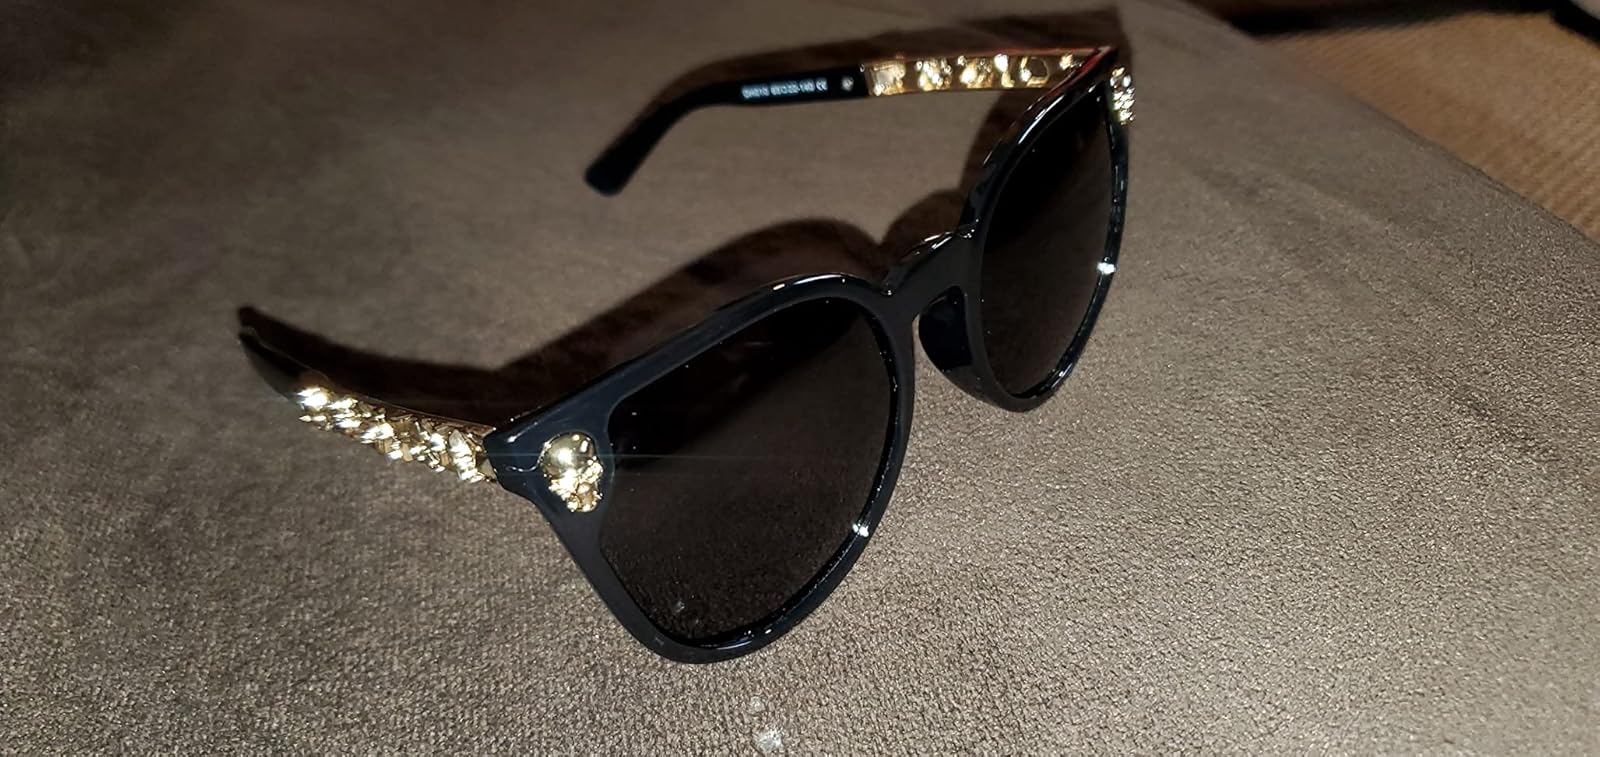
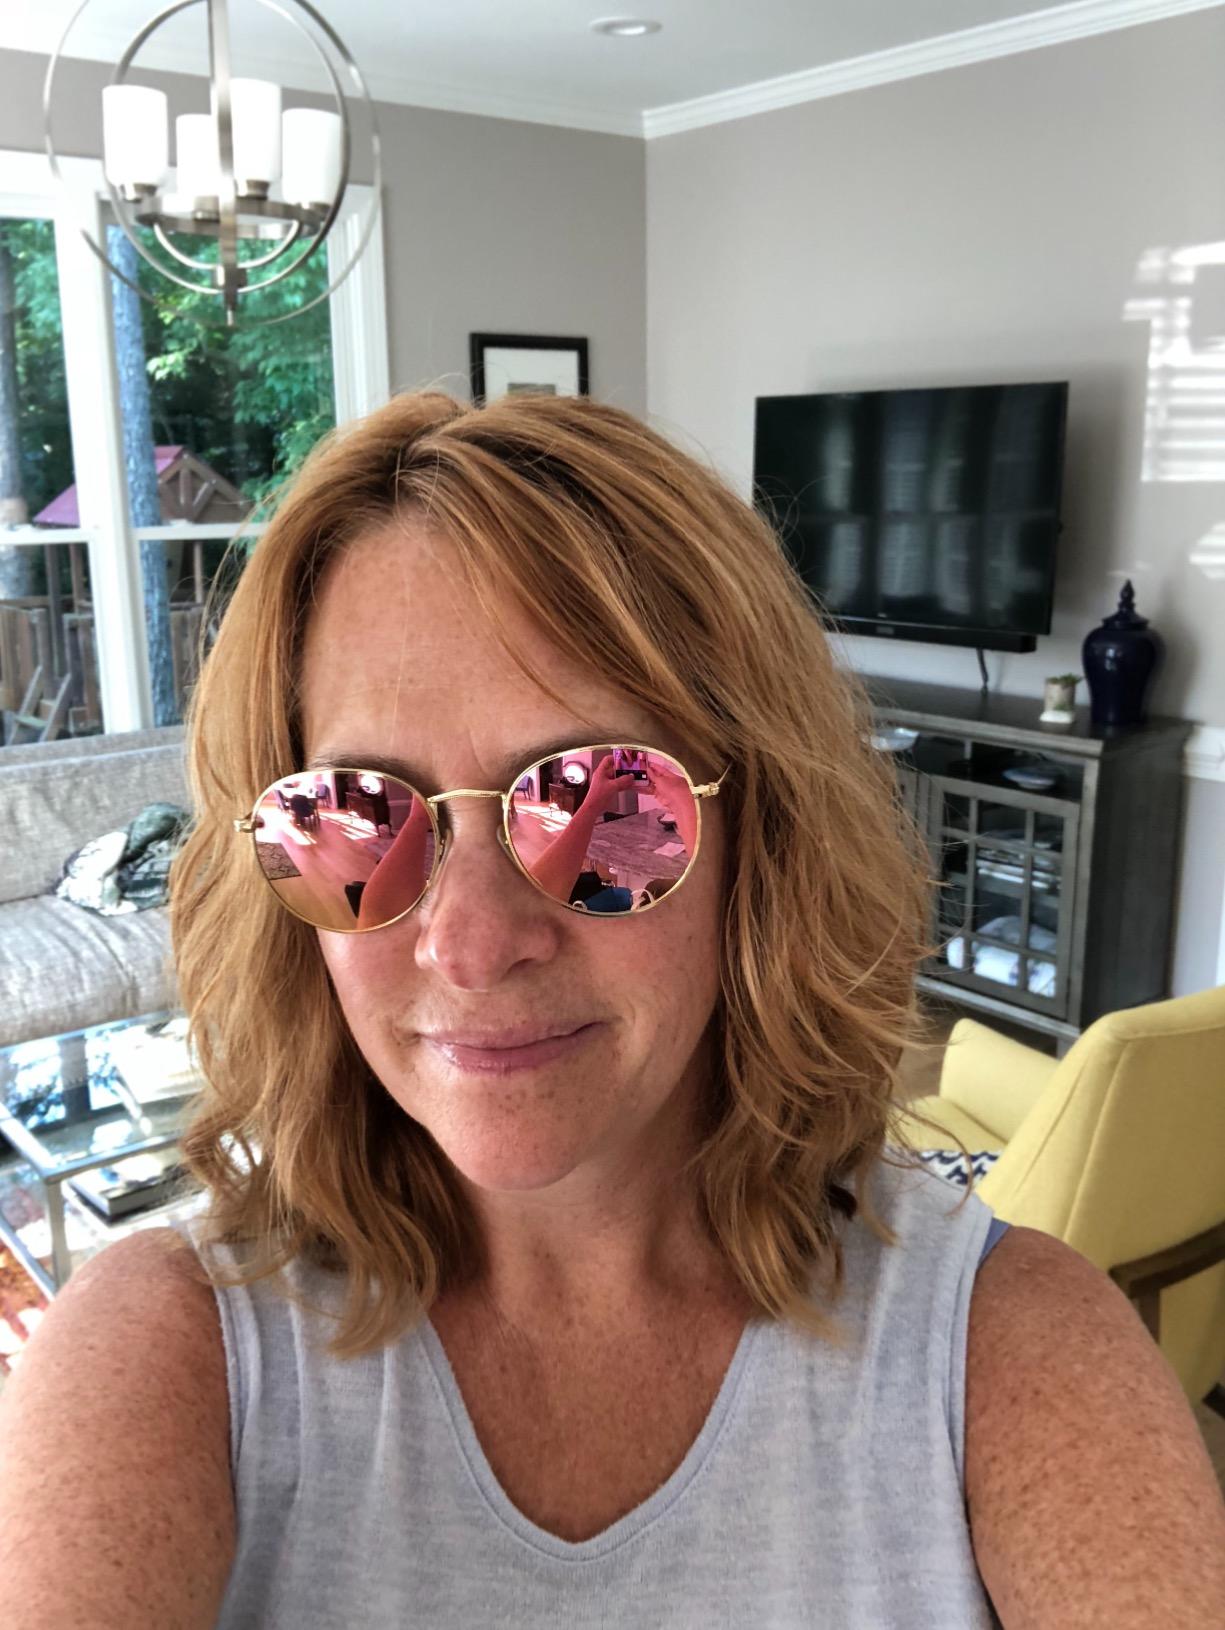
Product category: accessories_sunglasses
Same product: no